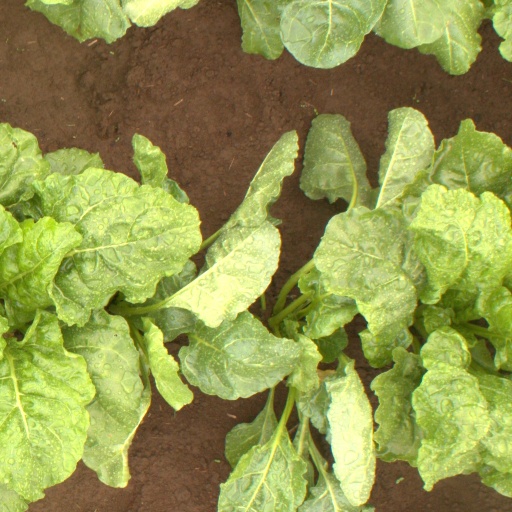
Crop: sugar beet